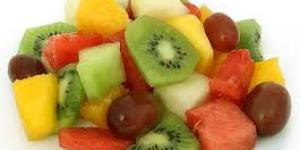
coctel de frutas